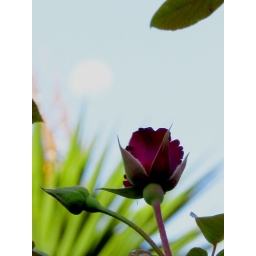
The rose watching the moon in the sky blue